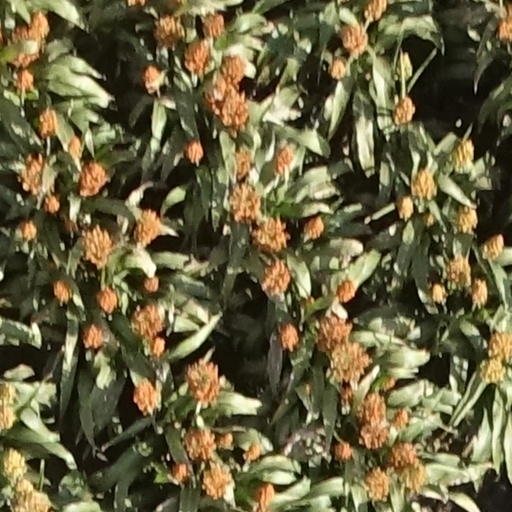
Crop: sorghum